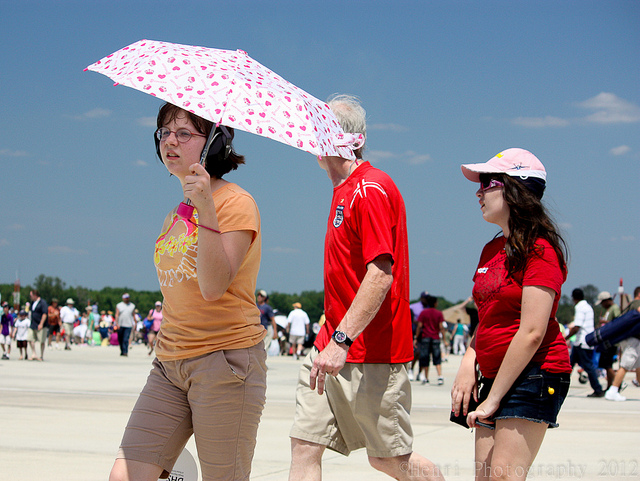
user: Given an image and a question. Answer the question in a short answer. Question: Why is the lady carrying an umbrella if it isn't raining? Short Answer:
assistant: sun protection